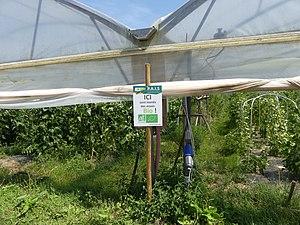
Serre d'essai de la PAIS à l'exploitation agricole de Suscinio.
Le lycée agricole de Suscinio est un établissement public d'enseignement agricole dépendant du ministère de l’agriculture et de l’alimentation. Il est aujourd’hui intégré à l’Établissement Public Local d'Enseignement et de Formations Professionnelles Agricole de Châteaulin - Morlaix – Kerliver.